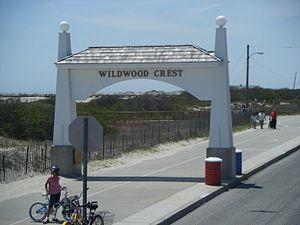
Arc d'Wildwood Crest, Memorial Day 2008
Wildwood Crest est un borough située dans l'État américain du New Jersey, dans le comté de Cape May. Selon le recensement de 2010, sa population est de 3 270 habitants.